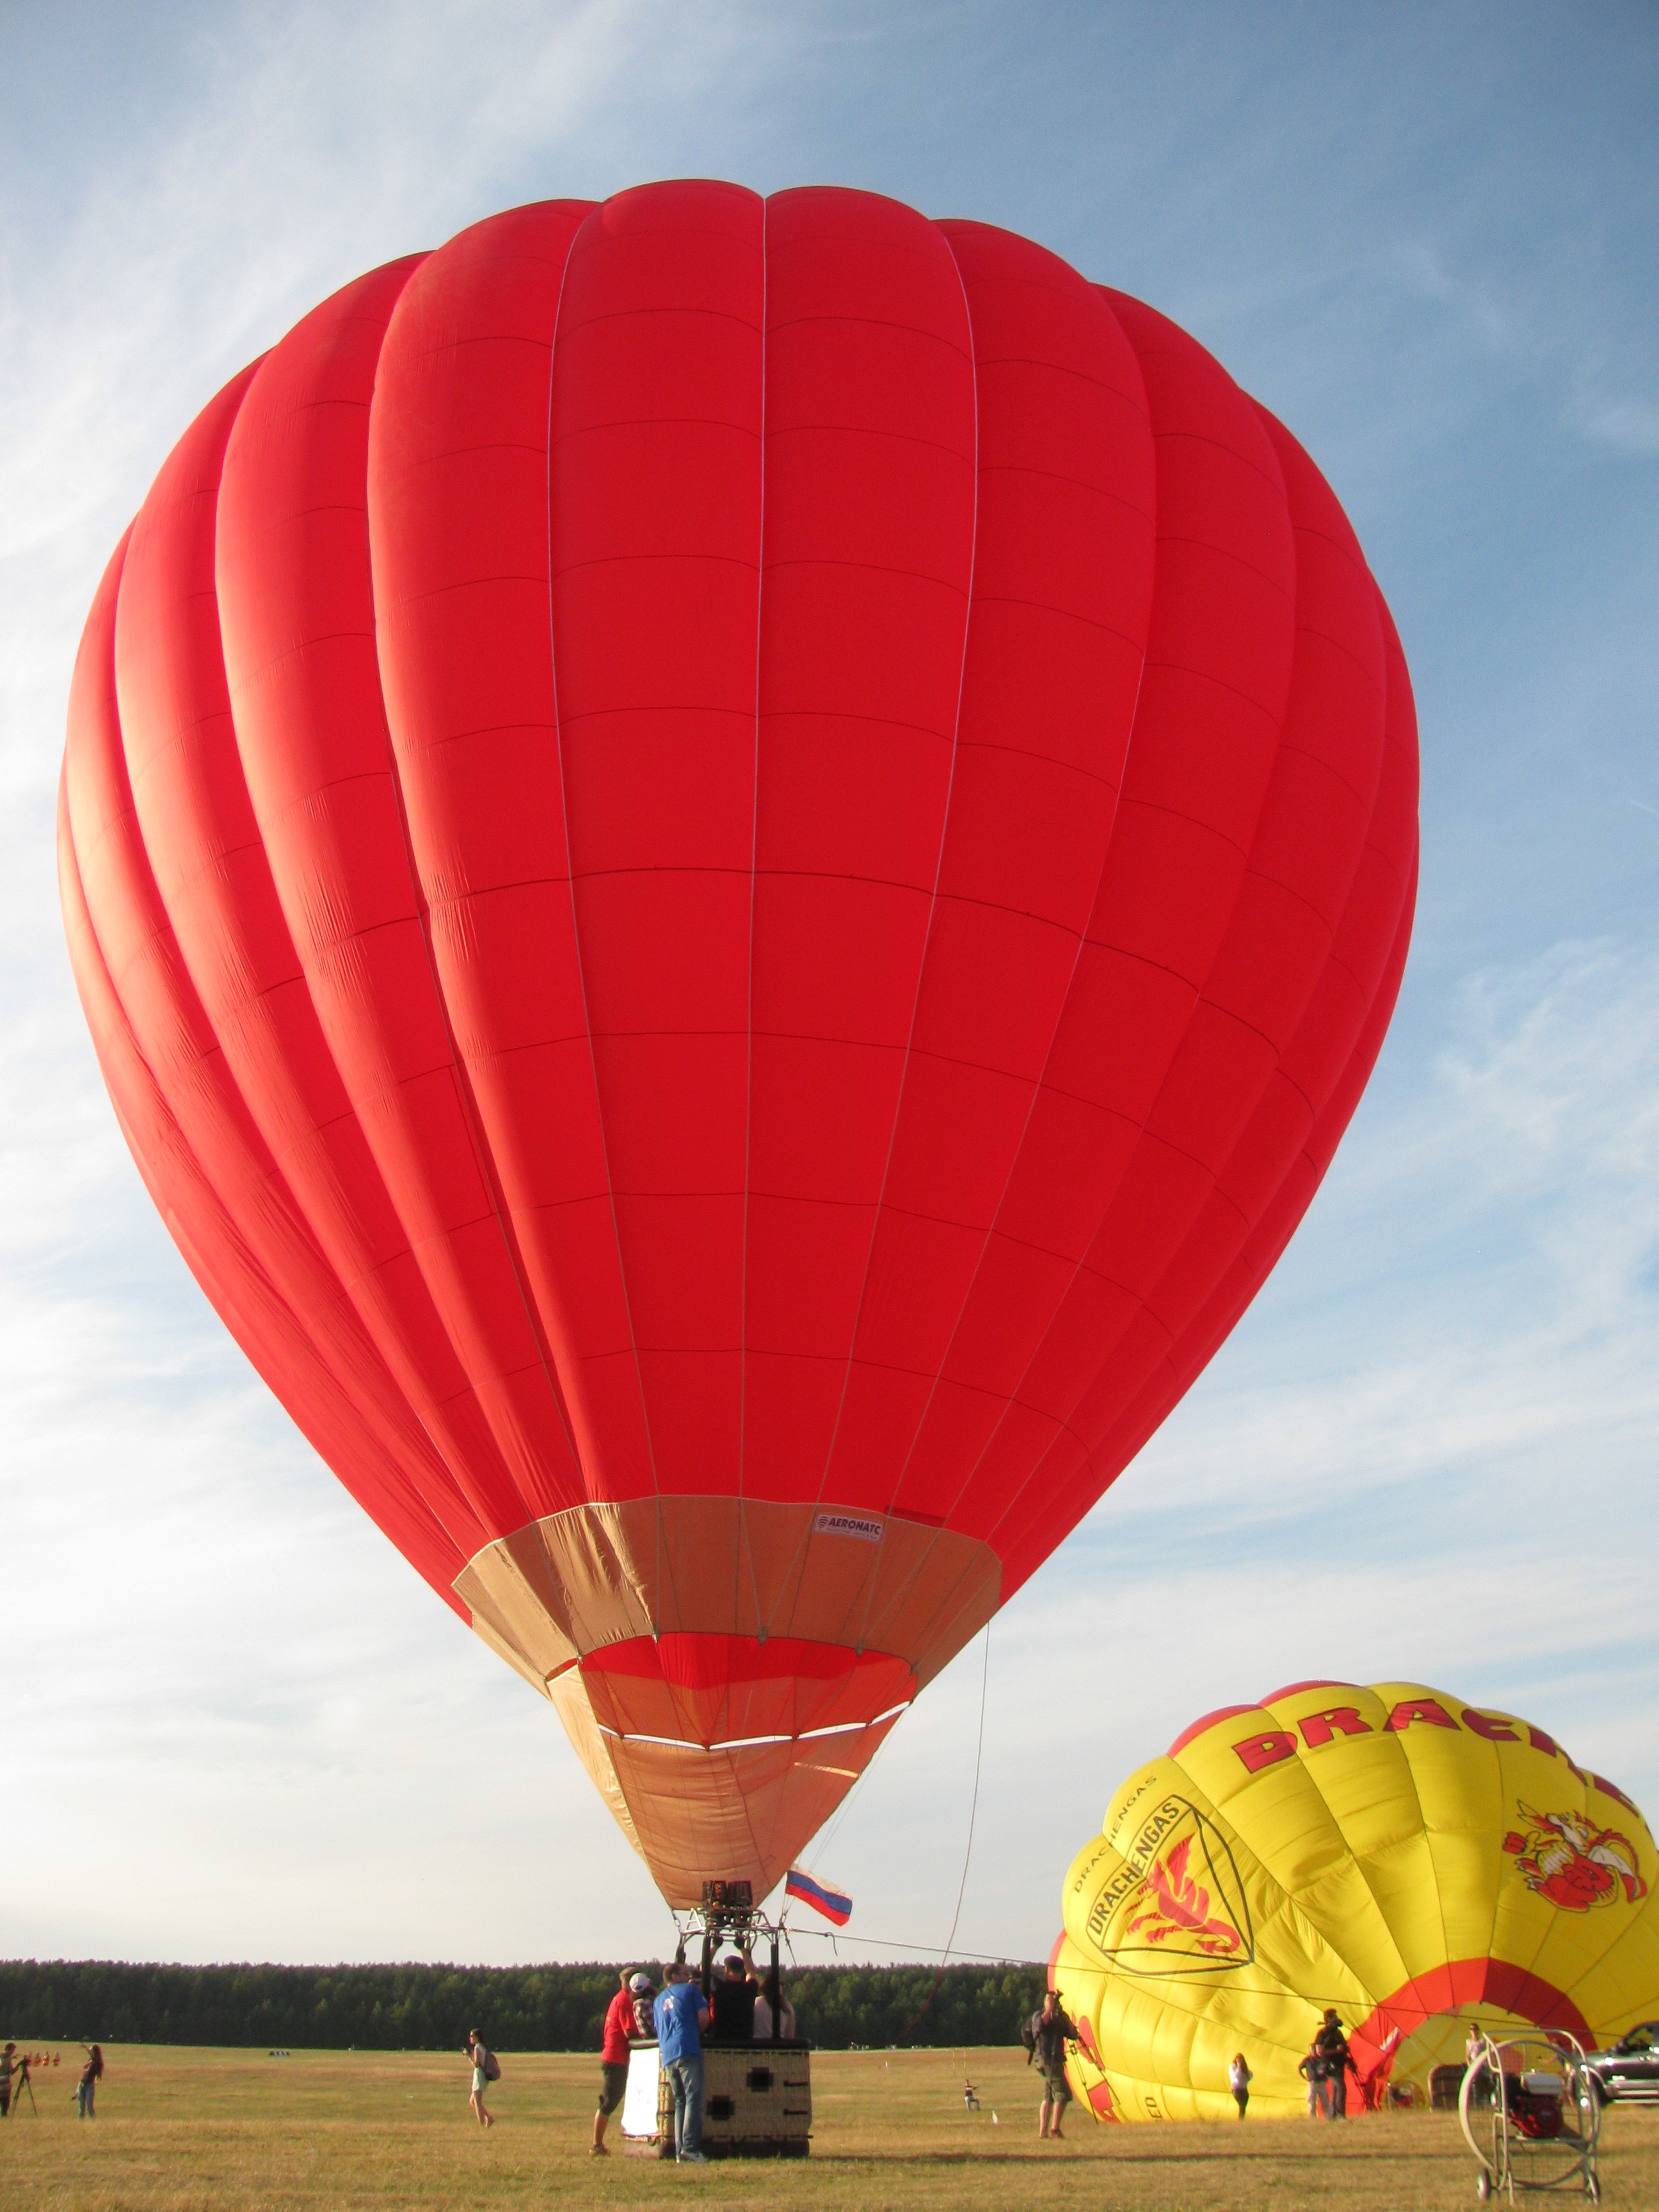
wing, sky, balloon, hot air balloon, adventure, fly, aircraft, recreation, red, vehicle, flight, freedom, colorful, basket, toy, festival, fun, bright, hot air ballooning, atmosphere of earth, executive car